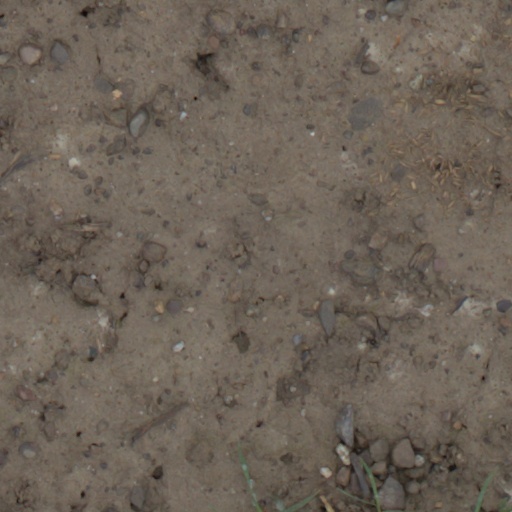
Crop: wheat